Der Ring des Nibelungen

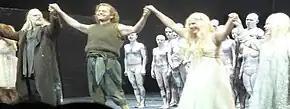
Modern costuming shown in closing bows following "Siegfried" in 2013 at the Bavarian State Opera in Munich

The "Ring" is a major undertaking for any opera company: staging four interlinked operas requires a huge commitment both artistically and financially; hence, in most opera houses, production of a new "Ring" cycle will happen over a number of years, with one or two operas in the cycle being added each year. The Bayreuth Festival, where the complete cycle is performed most years, is unusual in that a new cycle is almost always created within a single year.